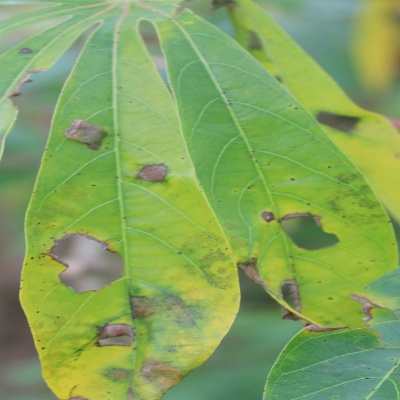
Crop: Cassava
Condition: brown spot